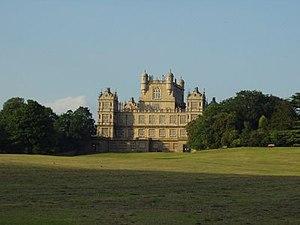
L’architecture élisabéthaine désigne couramment la première phase de l’architecture de la Renaissance en Angleterre, et doit son nom à la reine Élisabeth Iʳᵉ d’Angleterre, faisant suite au style Tudor. Elle précède le style jacobéen et le Palladianisme introduit par Inigo Jones.